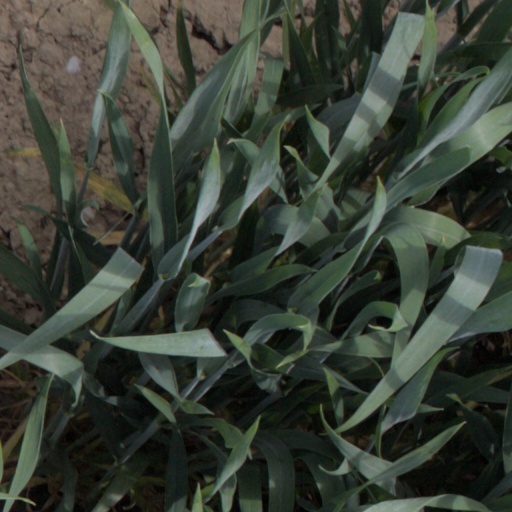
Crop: wheat